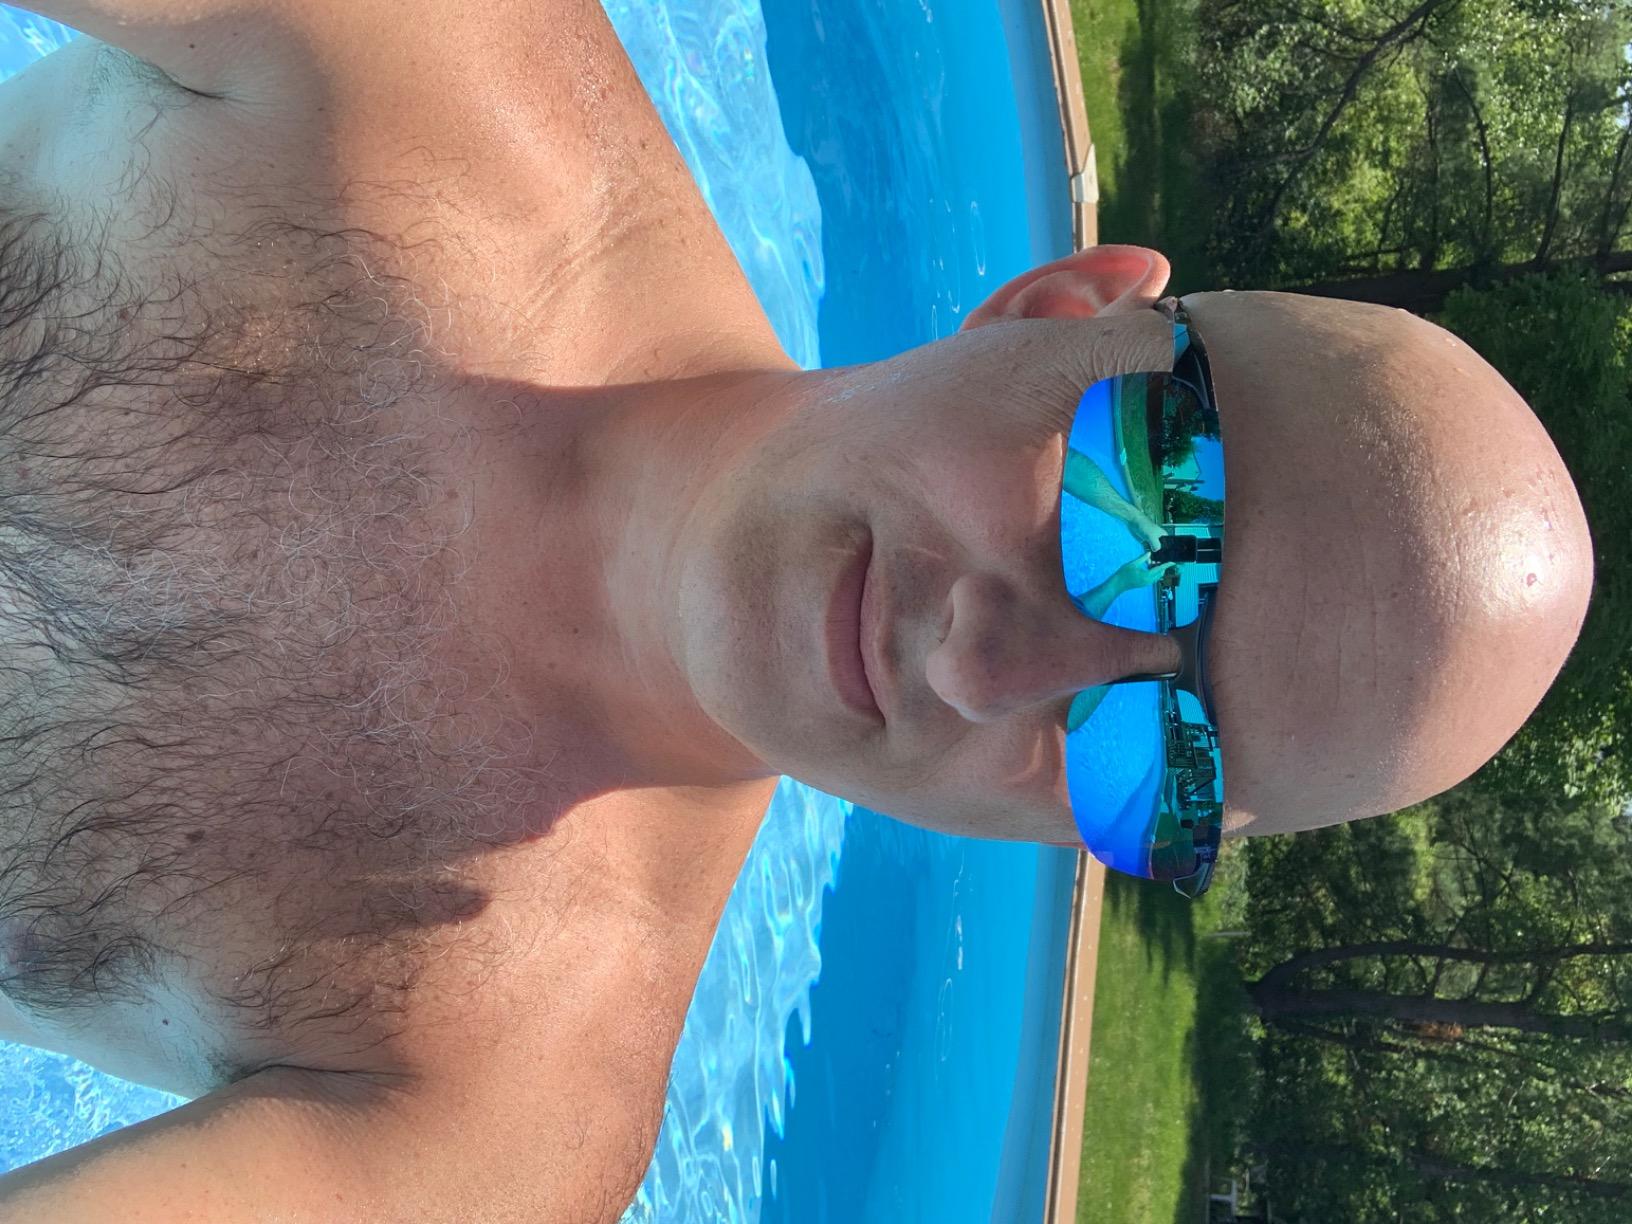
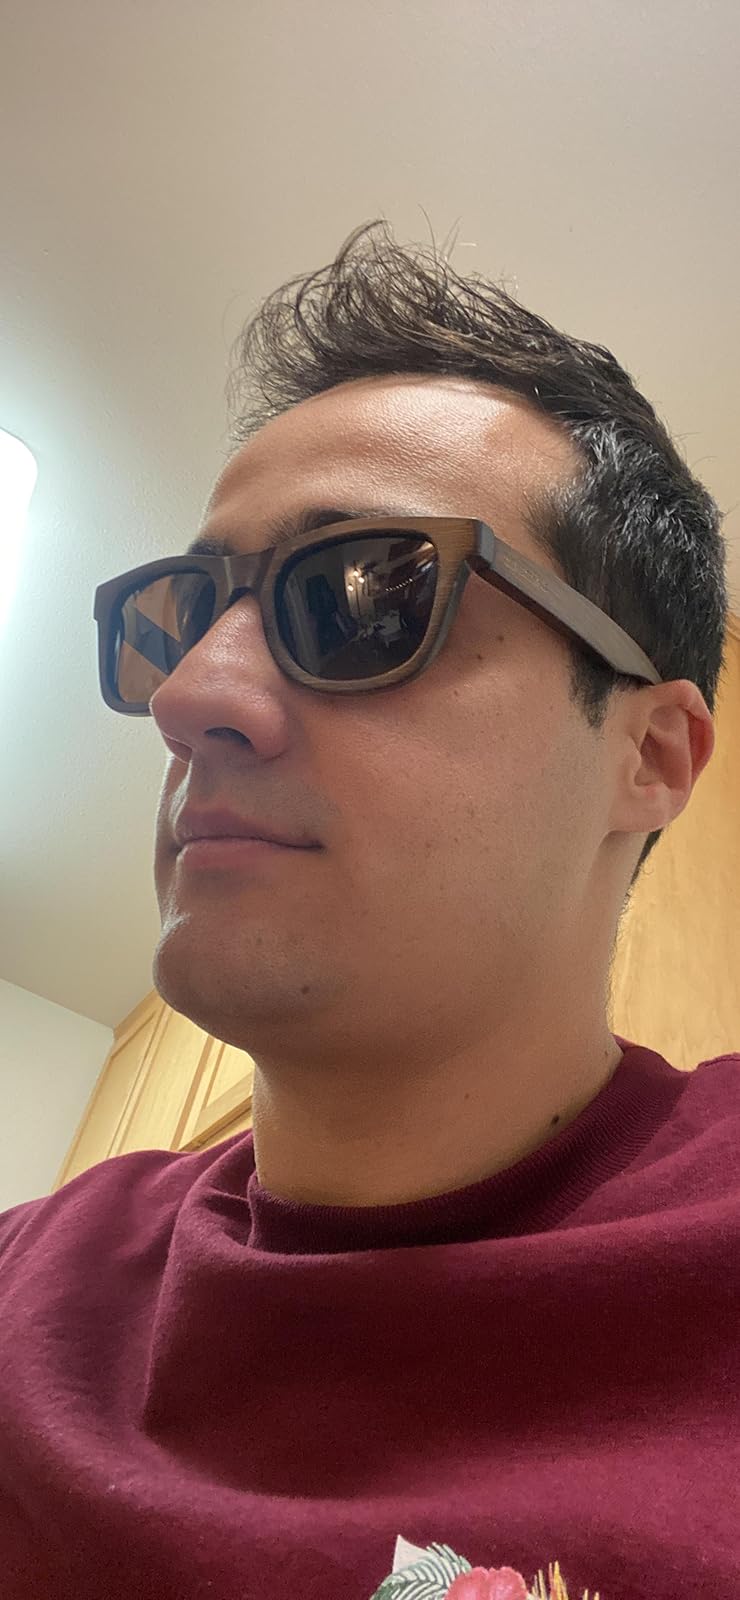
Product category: accessories_sunglasses
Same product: no